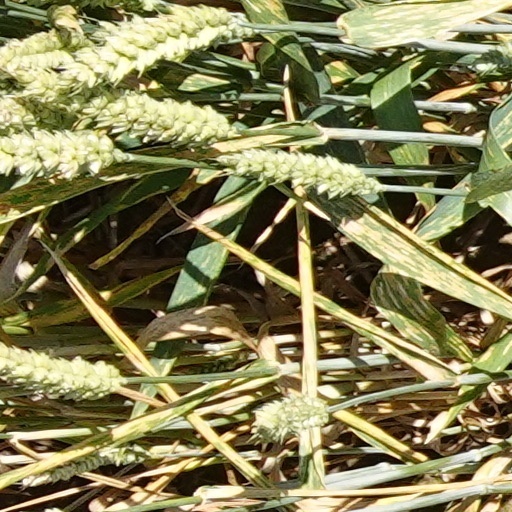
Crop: wheat